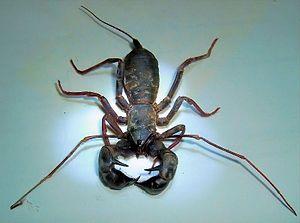
Mastigoproctus colombianus est une espèce d'uropyges de la famille des Thelyphonidae.